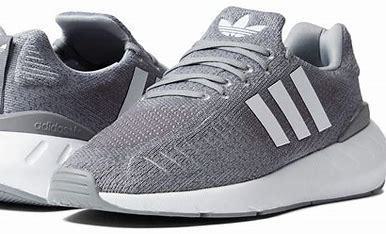
Brand: Adidas
Model: Swift Run 22